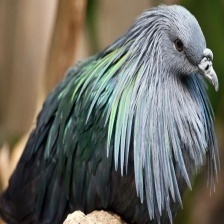
Species: NICOBAR PIGEON
Scientific name: CALOENAS NICOBARICA